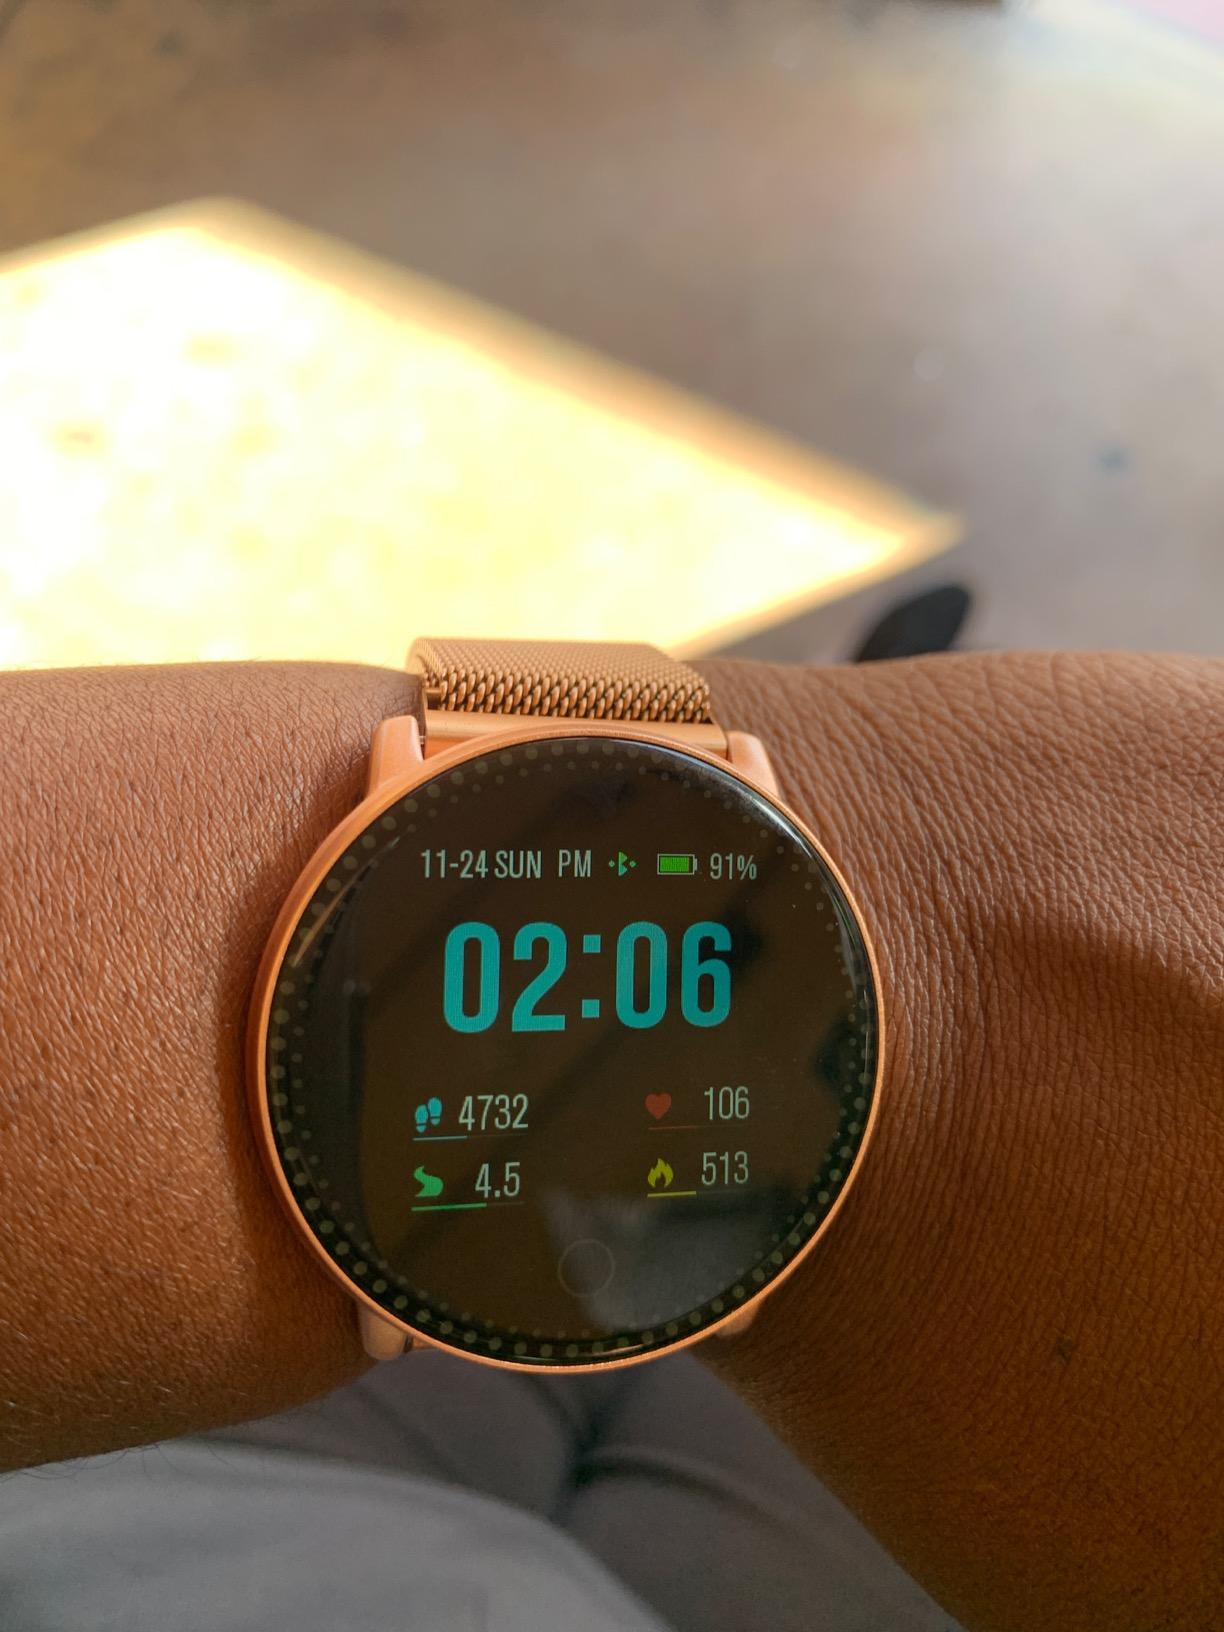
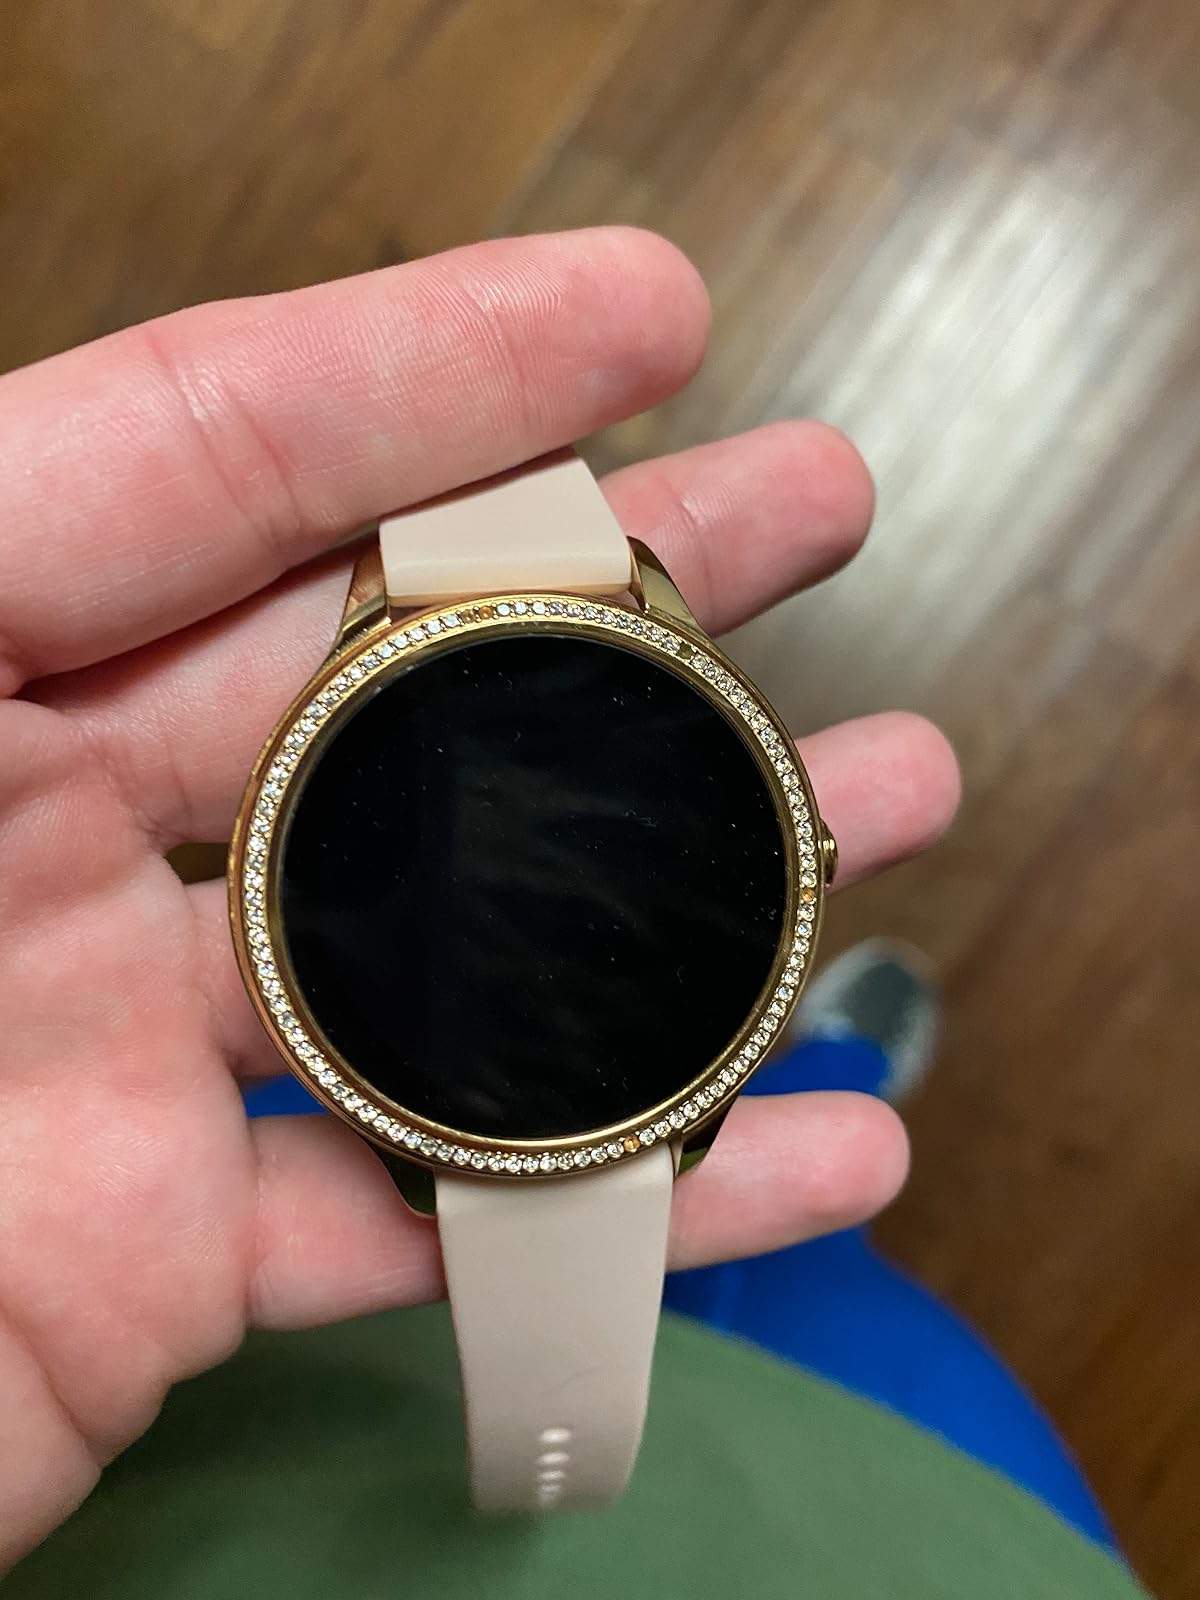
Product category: smartwatch
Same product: no